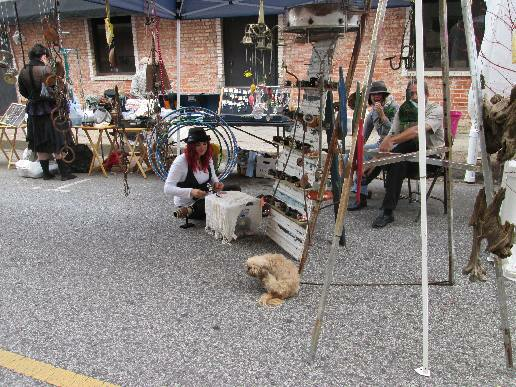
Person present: Yes